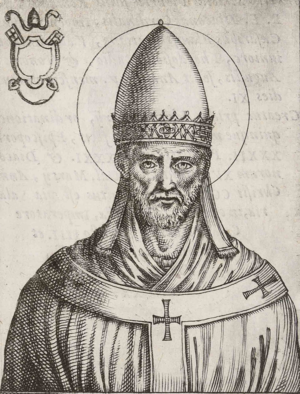
Portrait imaginaire de Damase Ier par Giovanni-Battista Cavalieri in Pontificum Romanorum effigies, Roma, Basa Domenico\Zanetti Francesco, 1580
Saint-Damase est une municipalité de paroisse canadienne du Bas-Saint-Laurent d'environ 400 habitants située à l'extrémité nord-ouest de la municipalité régionale de comté de La Matapédia au Québec.
Damase ou Damase Iᵉʳ, né à Rome vers 305 et mort dans la même ville le 11 décembre 384, est un évêque de Rome qui accède à l'épiscopat le 1ᵉʳoctobre 366.